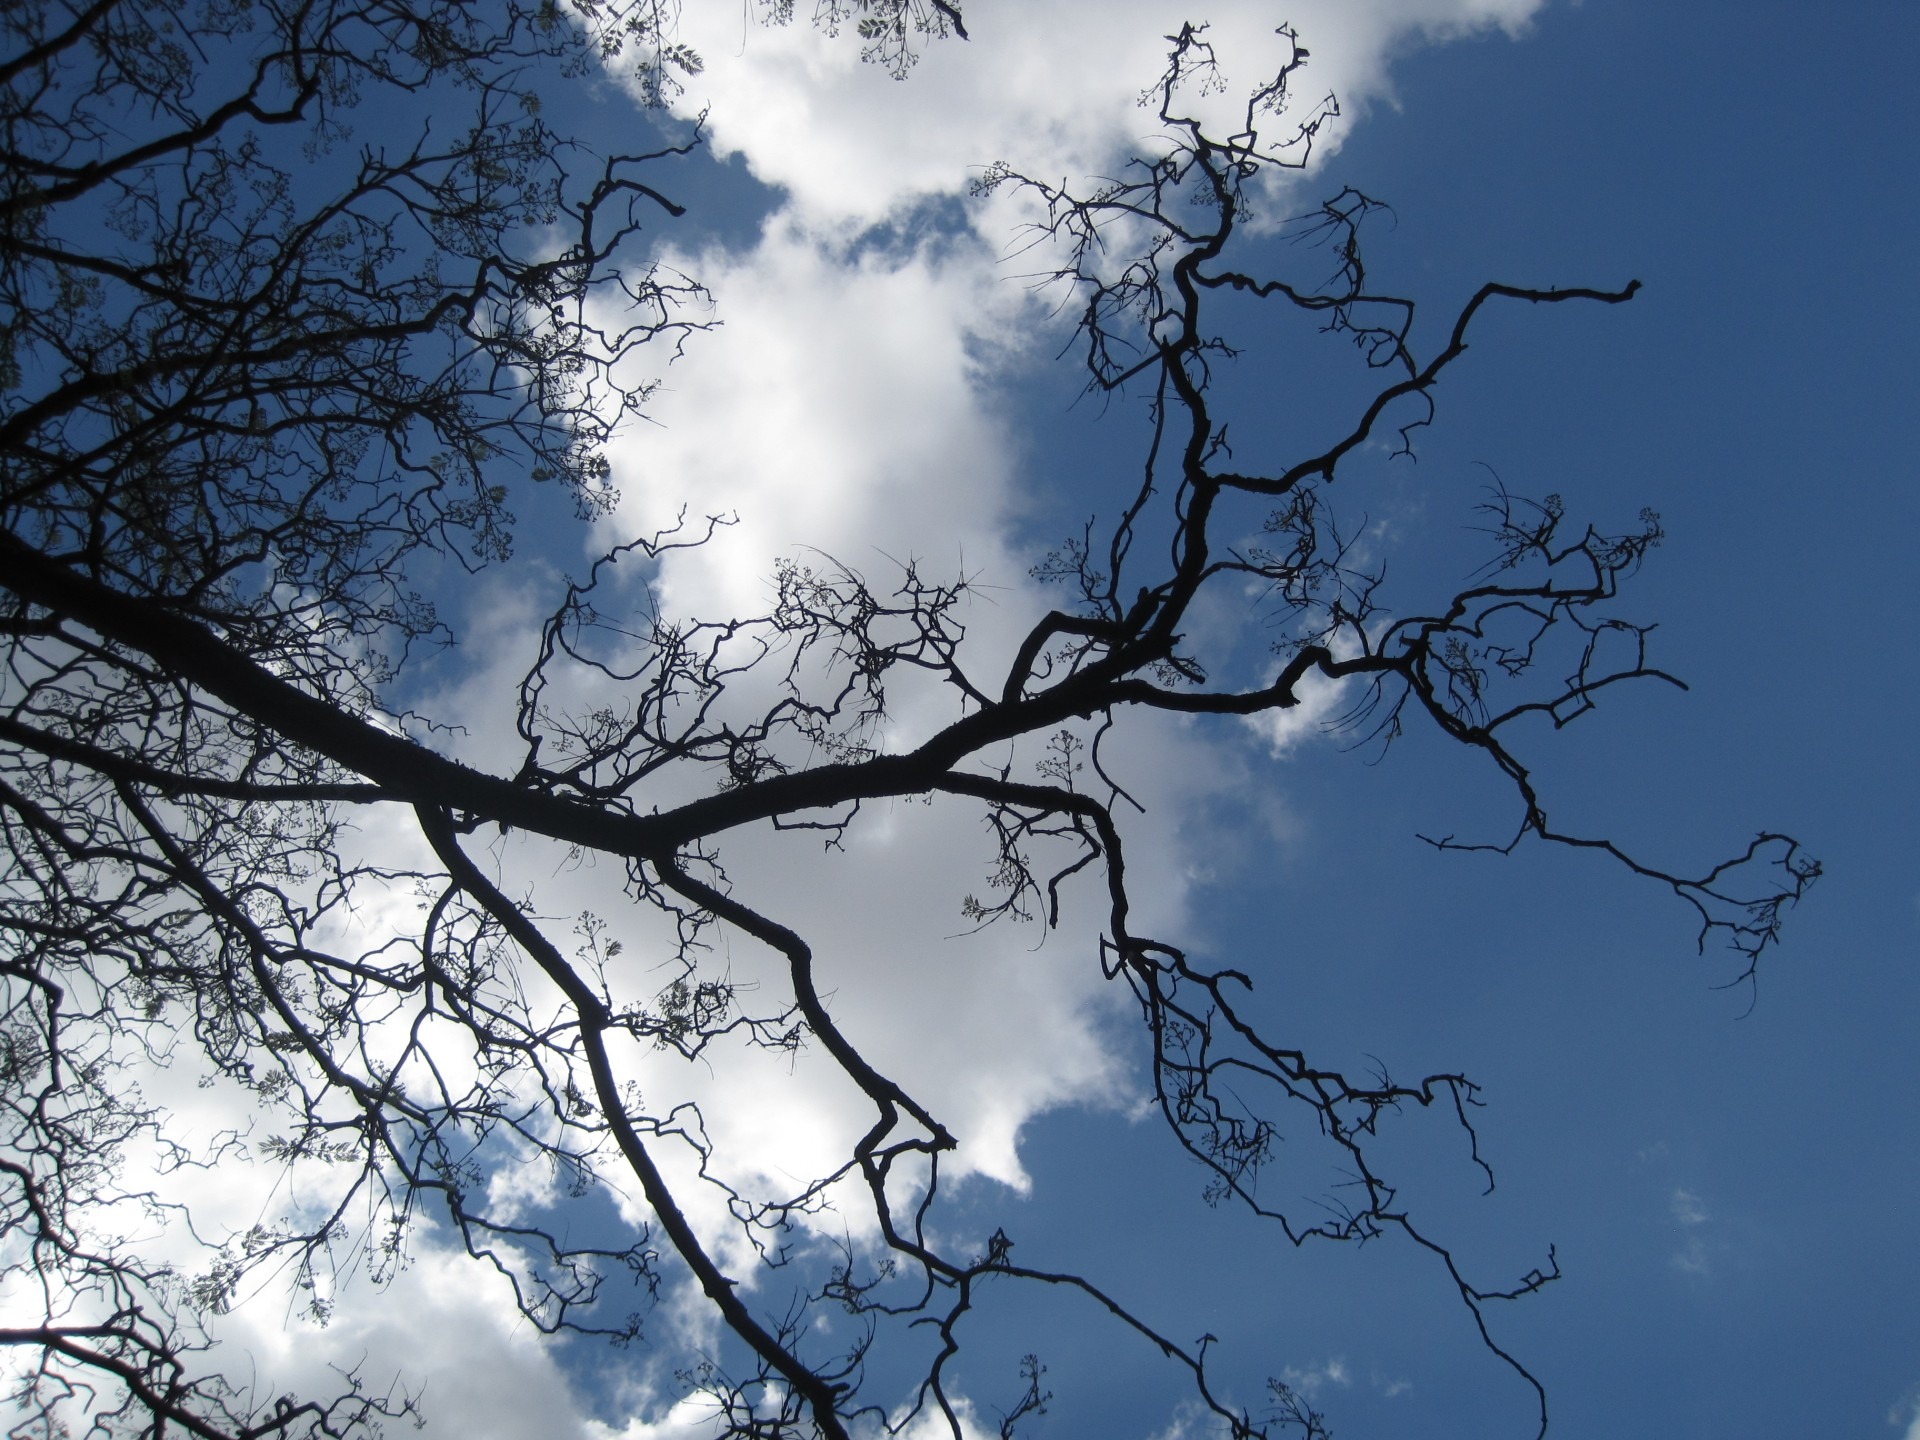
tree, nature, branch, winter, cloud, plant, sky, sunlight, leaf, flower, bare, twigs, branches, reaching out, etched, freezing, stark, tendrils, shapely, atmospheric phenomenon, woody plant, arching, blue white clouds